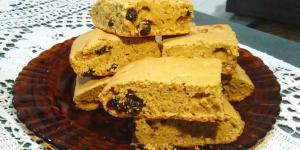
torta burrera